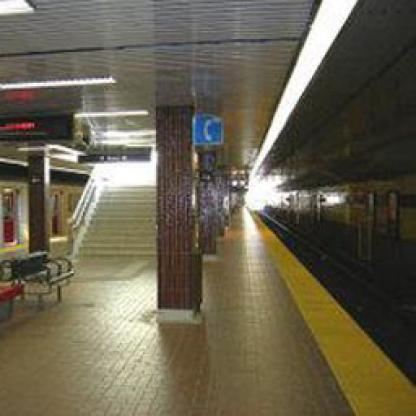
Scene: Indoor